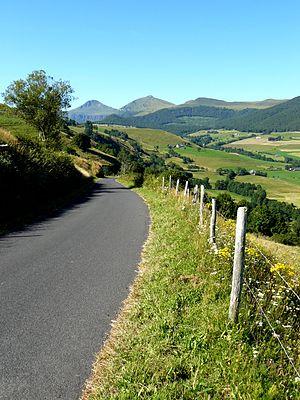
Paysage du Cantal, au nord du Puy Mary.
Le Cantal est un département français situé dans la région Auvergne-Rhône-Alpes, dont le nom vient du massif volcanique du Cantal qui occupe le centre de son territoire. L'Insee et la Poste lui attribuent le code 15. Sa préfecture est Aurillac.